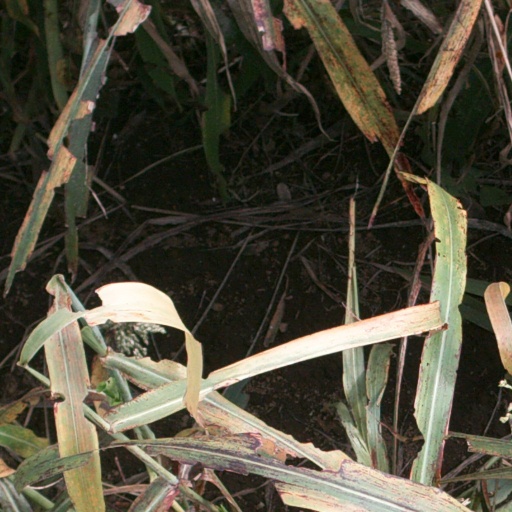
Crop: sorghum